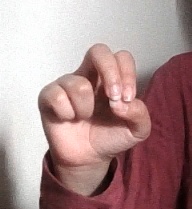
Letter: gaaf